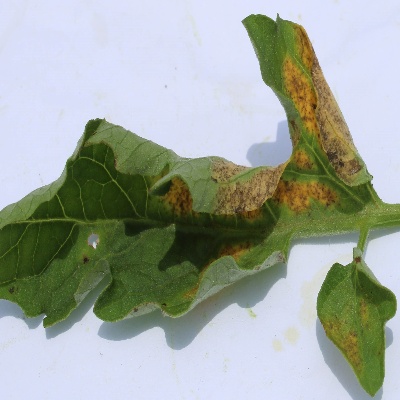
Crop: Tomato
Condition: septoria leaf spot